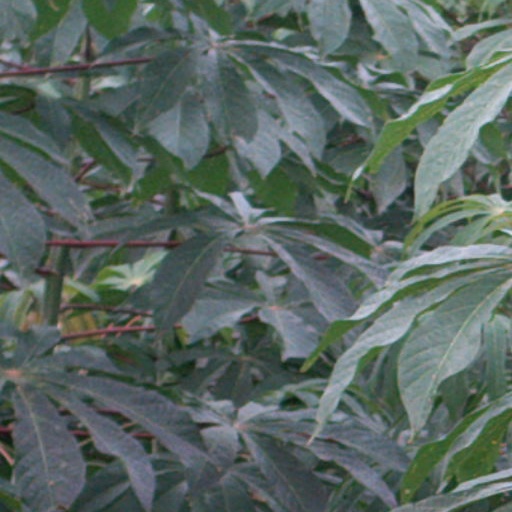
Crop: cassava